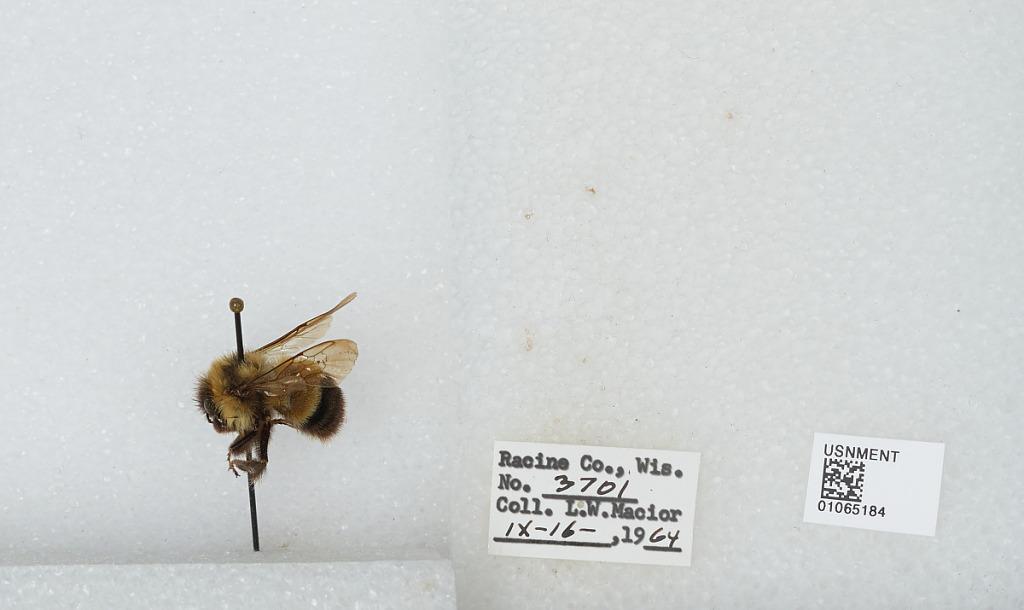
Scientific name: Bombus (Bombus) affinis Cresson
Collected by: L. Macior
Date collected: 1964-9-16
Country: United States
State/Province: Wisconsin
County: Racine
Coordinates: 42.78, -87.76